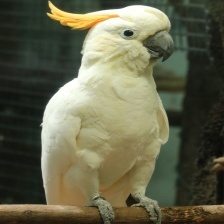
Species: COCKATOO
Scientific name: CACATUIDAE
ImageNet parent category: sulphur-crested_cockatoo